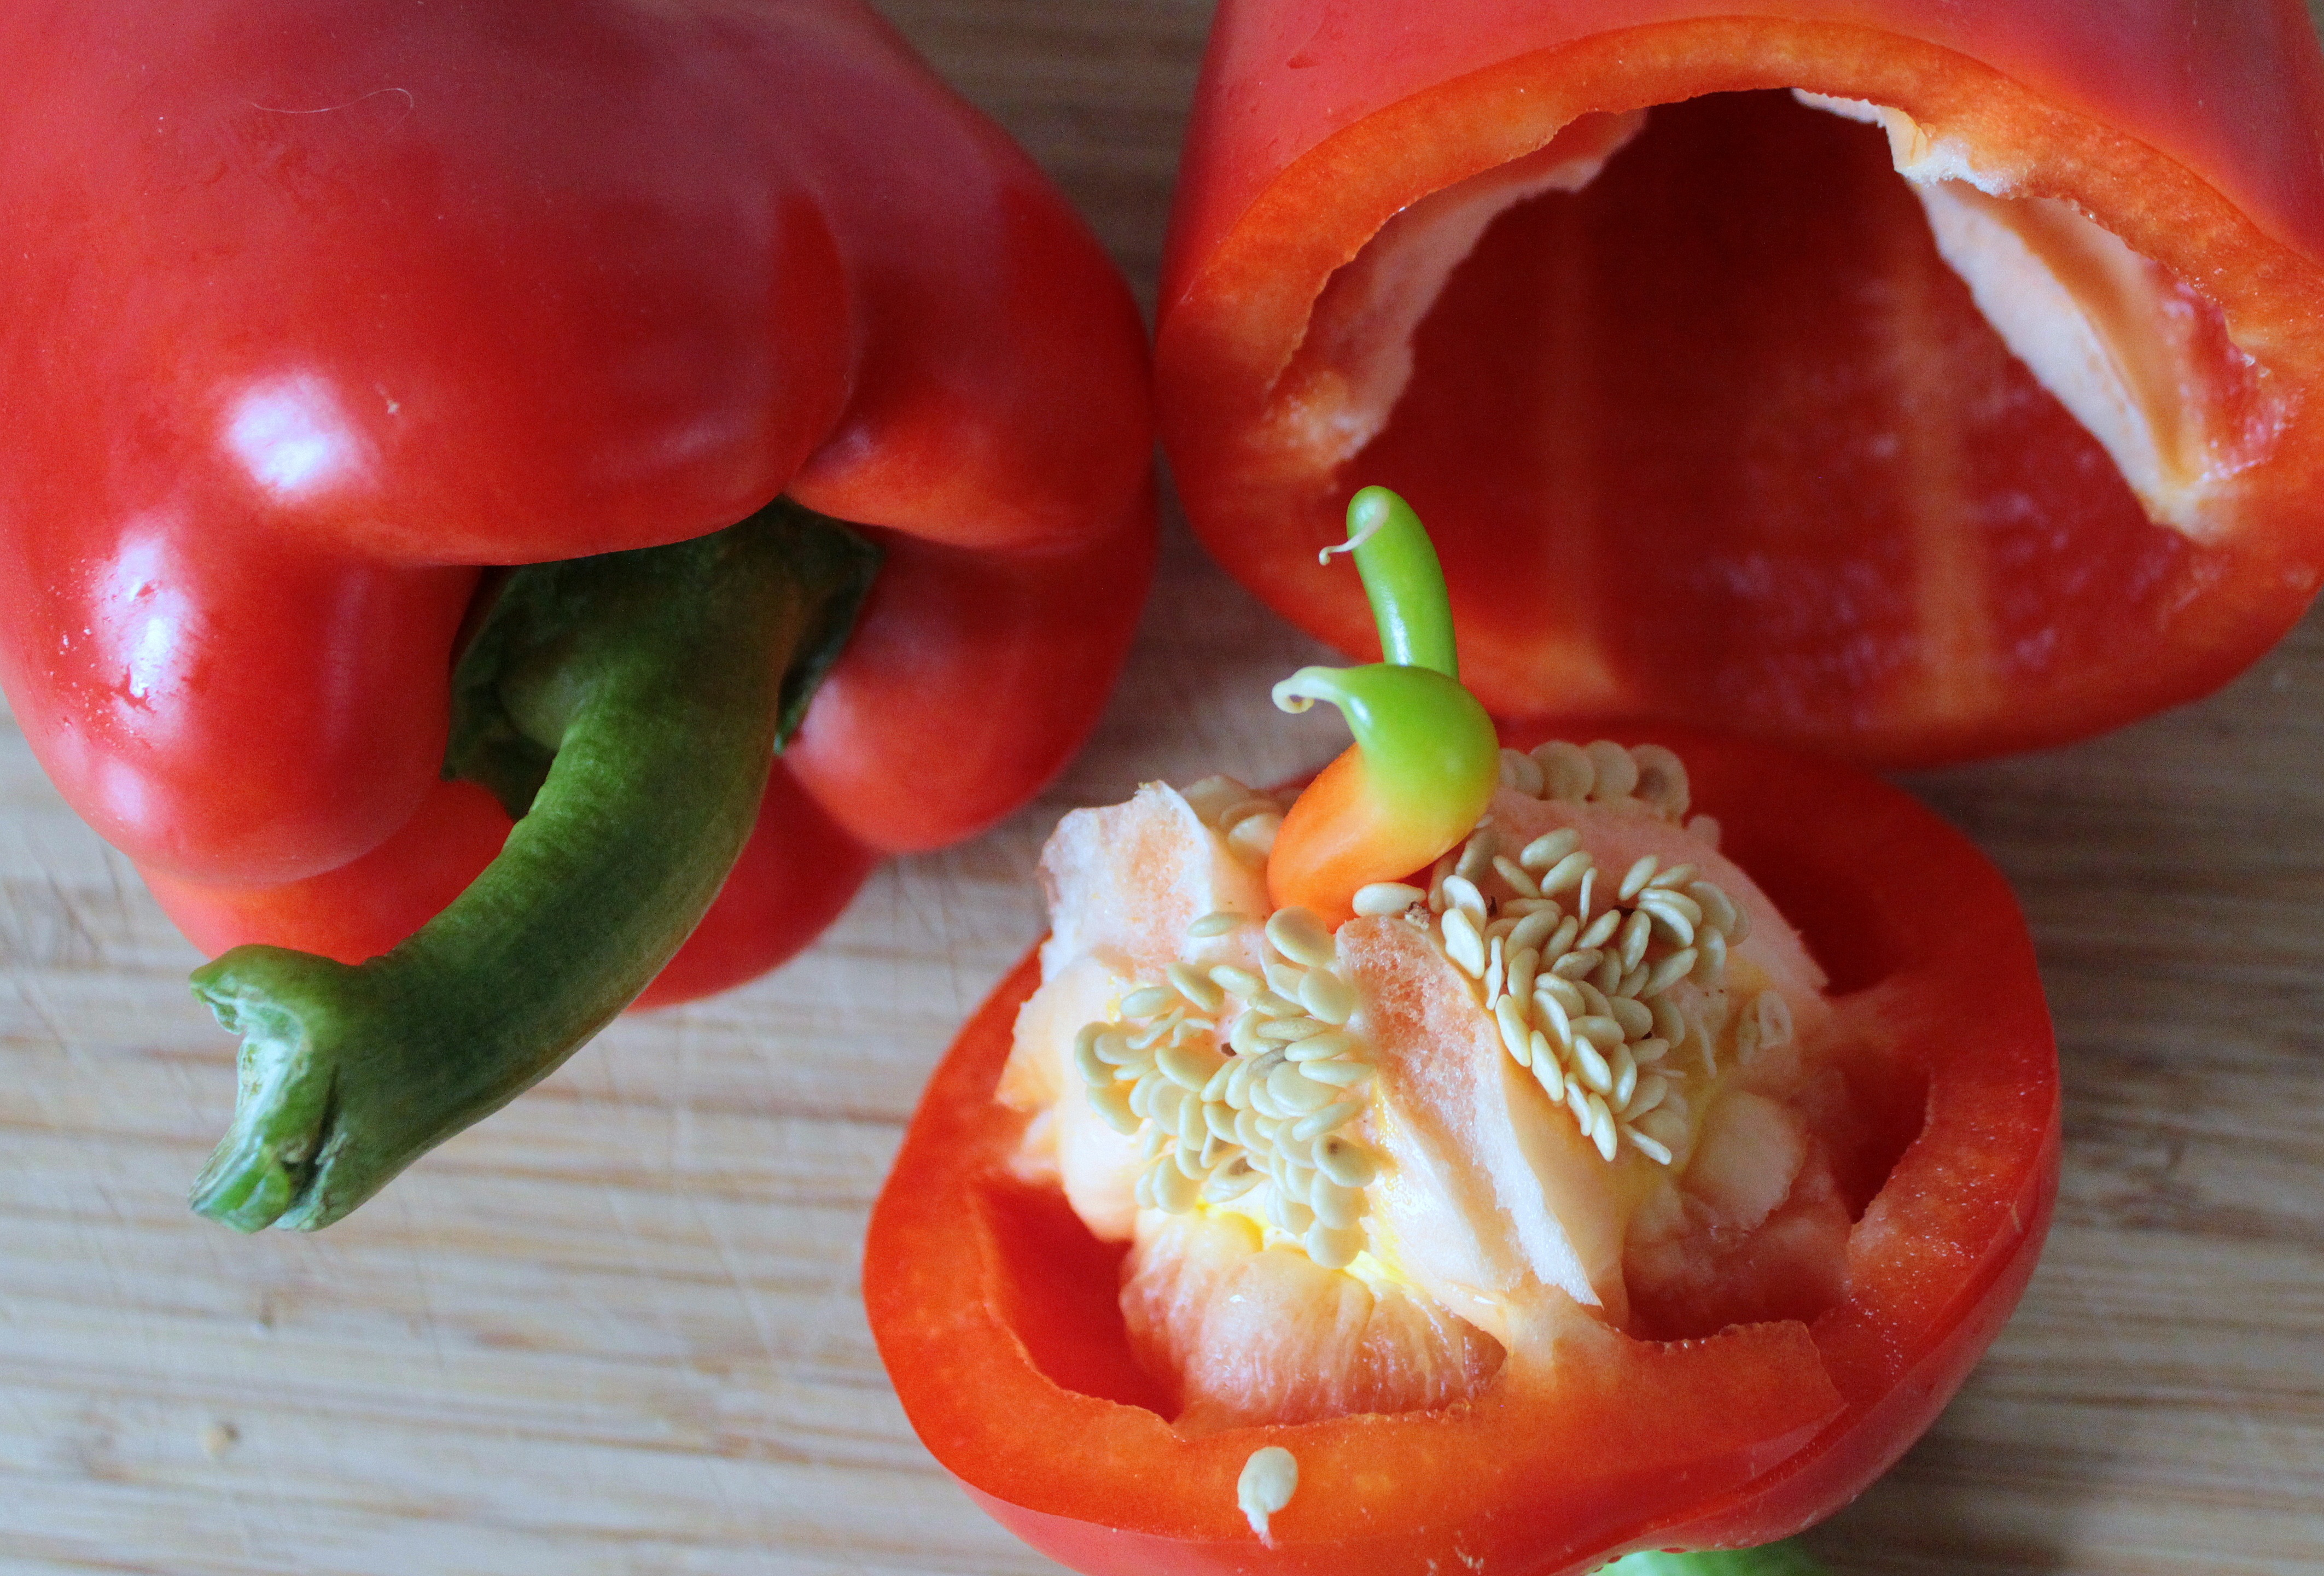
plant, fruit, food, produce, vegetable, juicy, healthy, delicious, tomato, seeds, vegetables, peppers, bell pepper, vegan, vegetarian, vitamins, frisch, red pepper, paprika, flowering plant, vitamin c, cut in half, rich in vitamins, chili pepper, siel, white separating skin, land plant, potato and tomato genus, peperoncini, bell peppers and chili peppers, pimiento, habanero chili